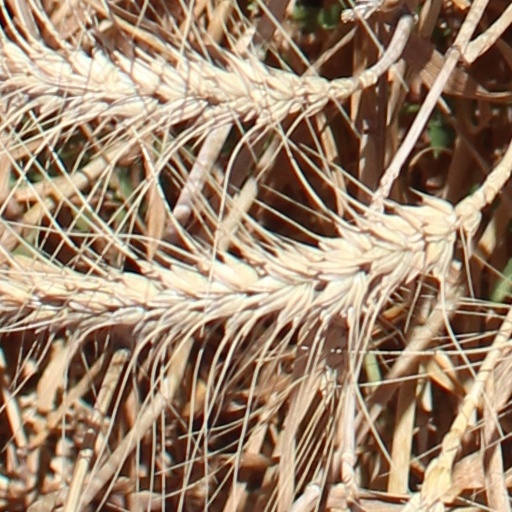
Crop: wheat